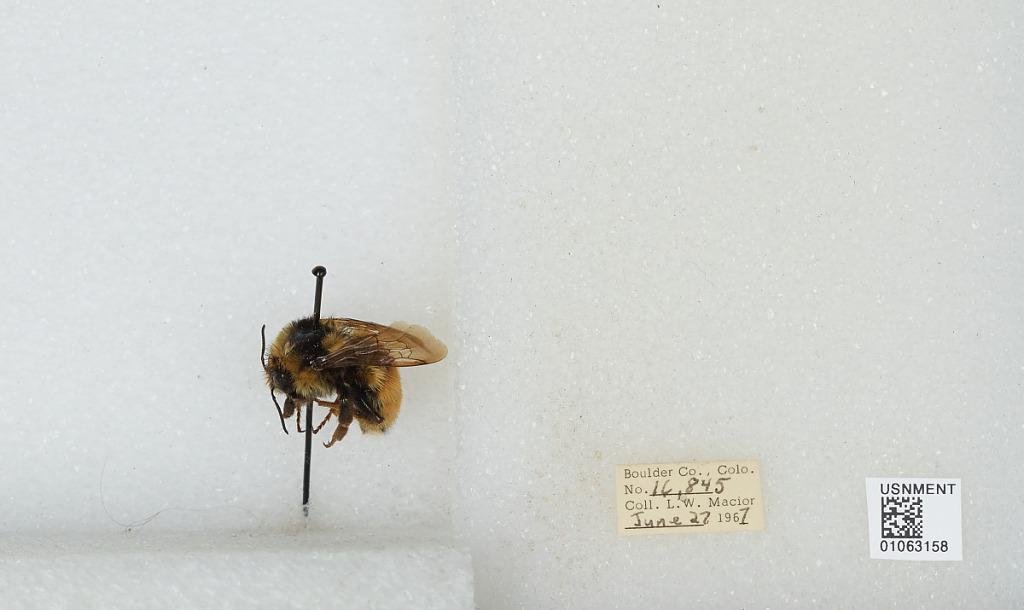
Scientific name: Bombus (Pyrobombus) bifarius Cresson
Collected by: L. Macior
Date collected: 1967-6-27
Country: United States
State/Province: Colorado
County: Boulder
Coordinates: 40.0017, -105.308